Neumünster–Flensburg railway

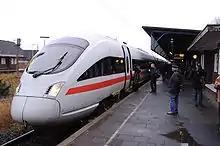
First InterCityExpress to serve Flensburg on 9 December 2007

The route passes through predominantly agricultural plains. The line is notable for the engineering structures of the Rendsburg High Bridge and the Rendsburg Loop.